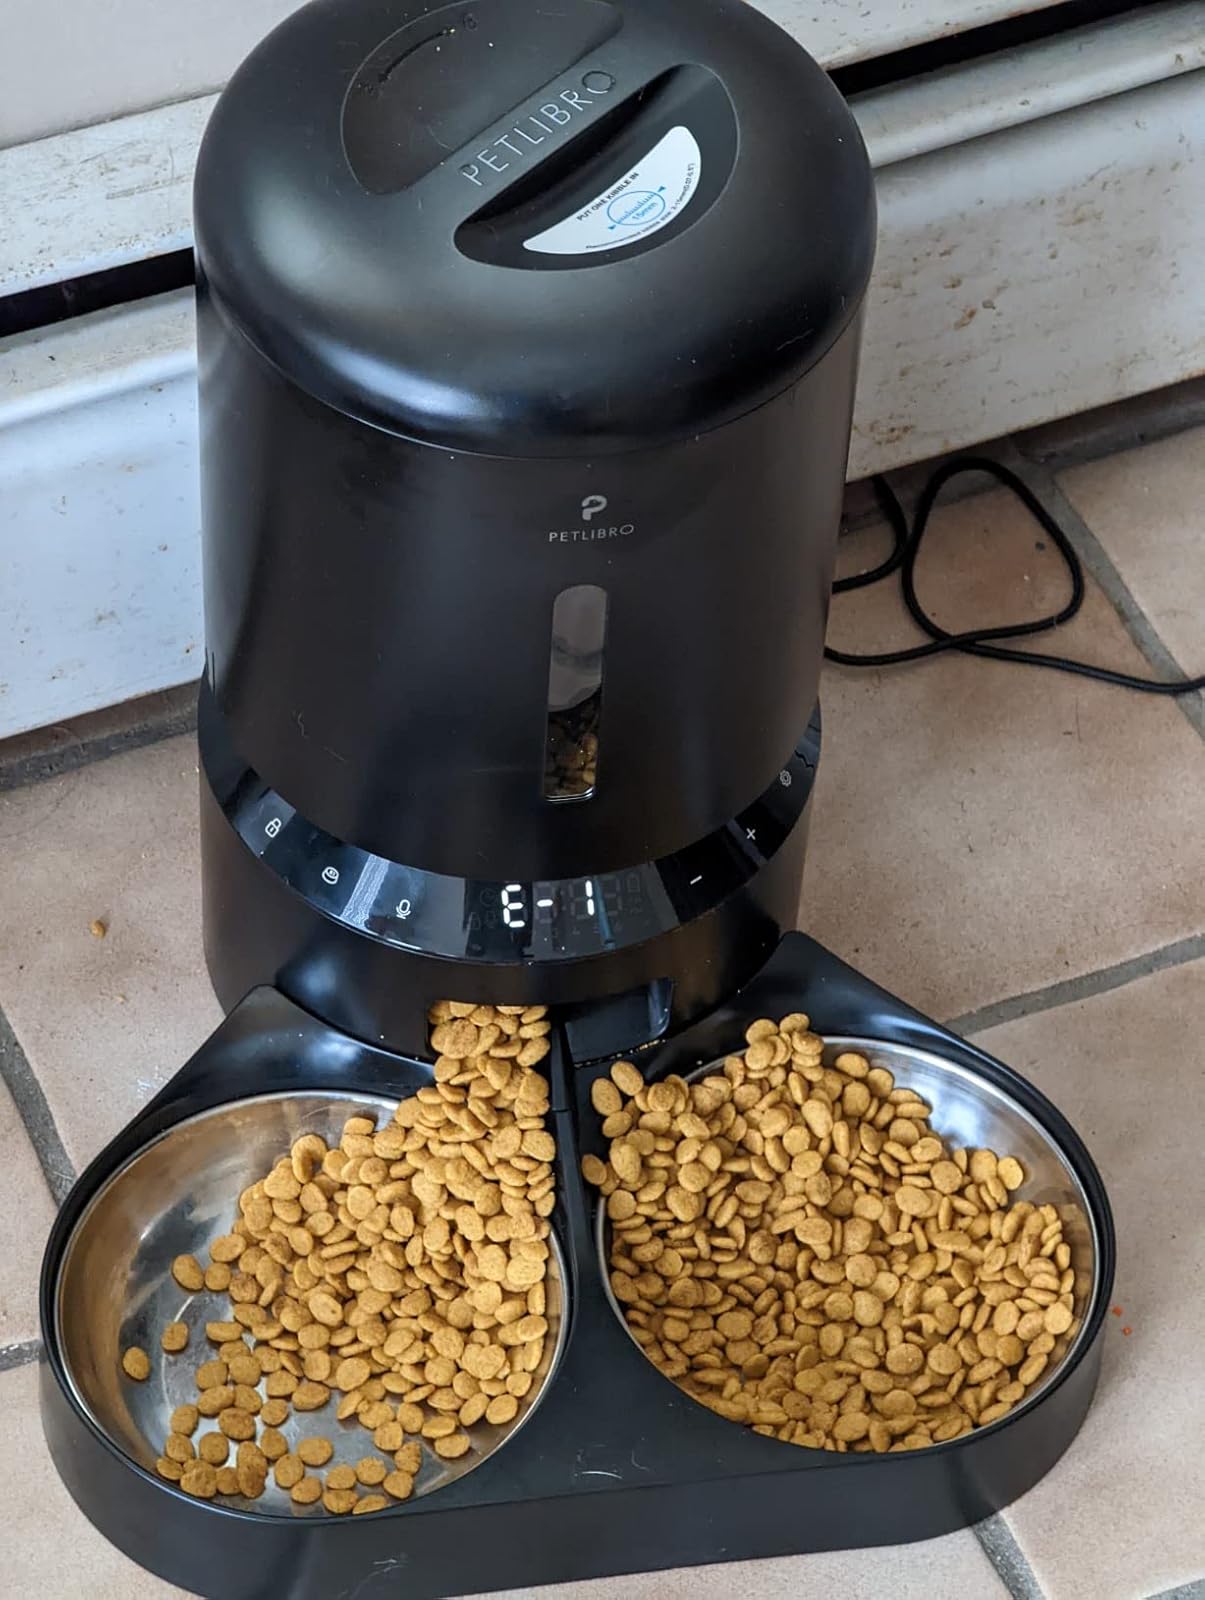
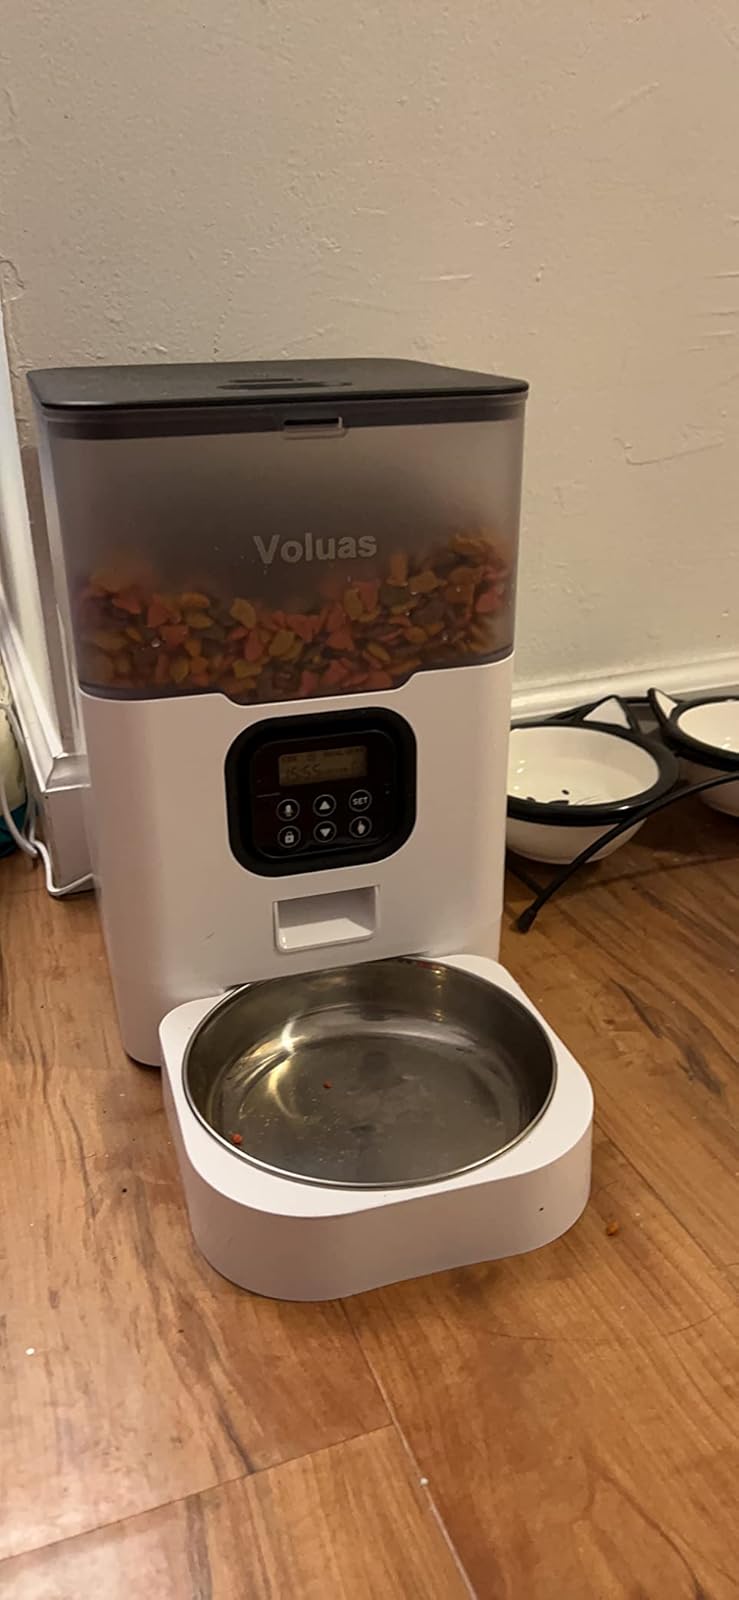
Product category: items_feeder
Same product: no